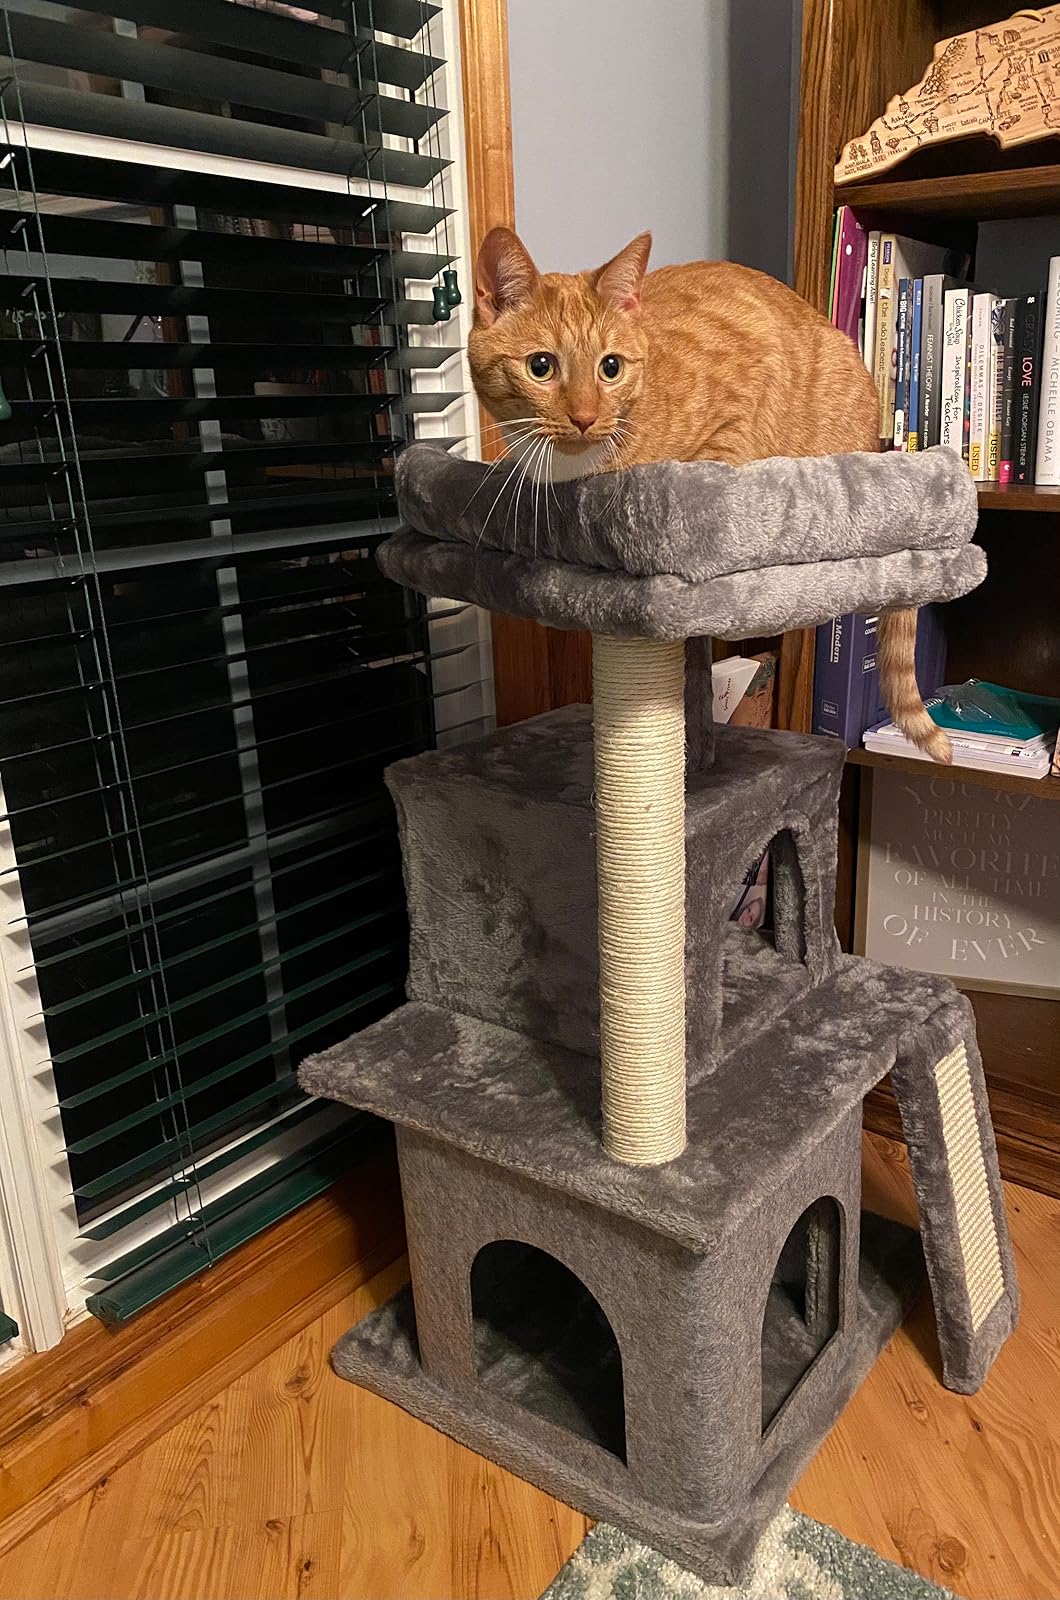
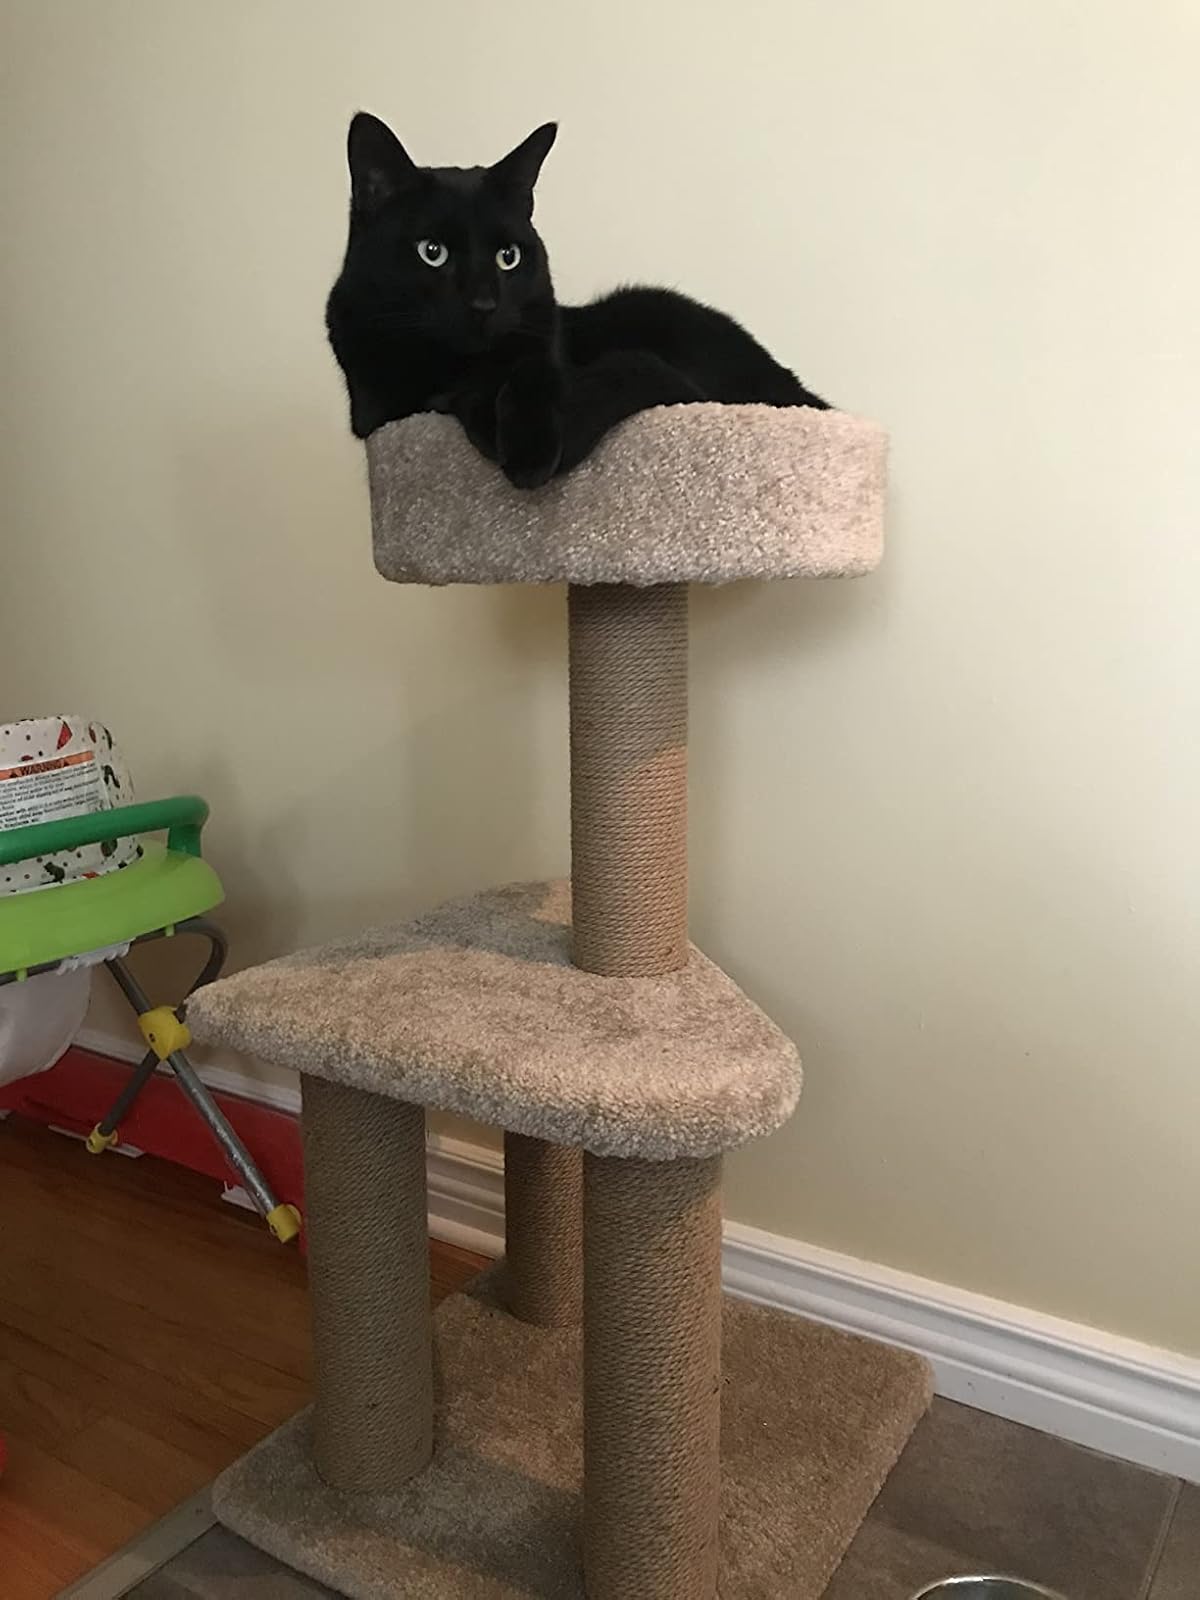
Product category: items_cat tree
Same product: no